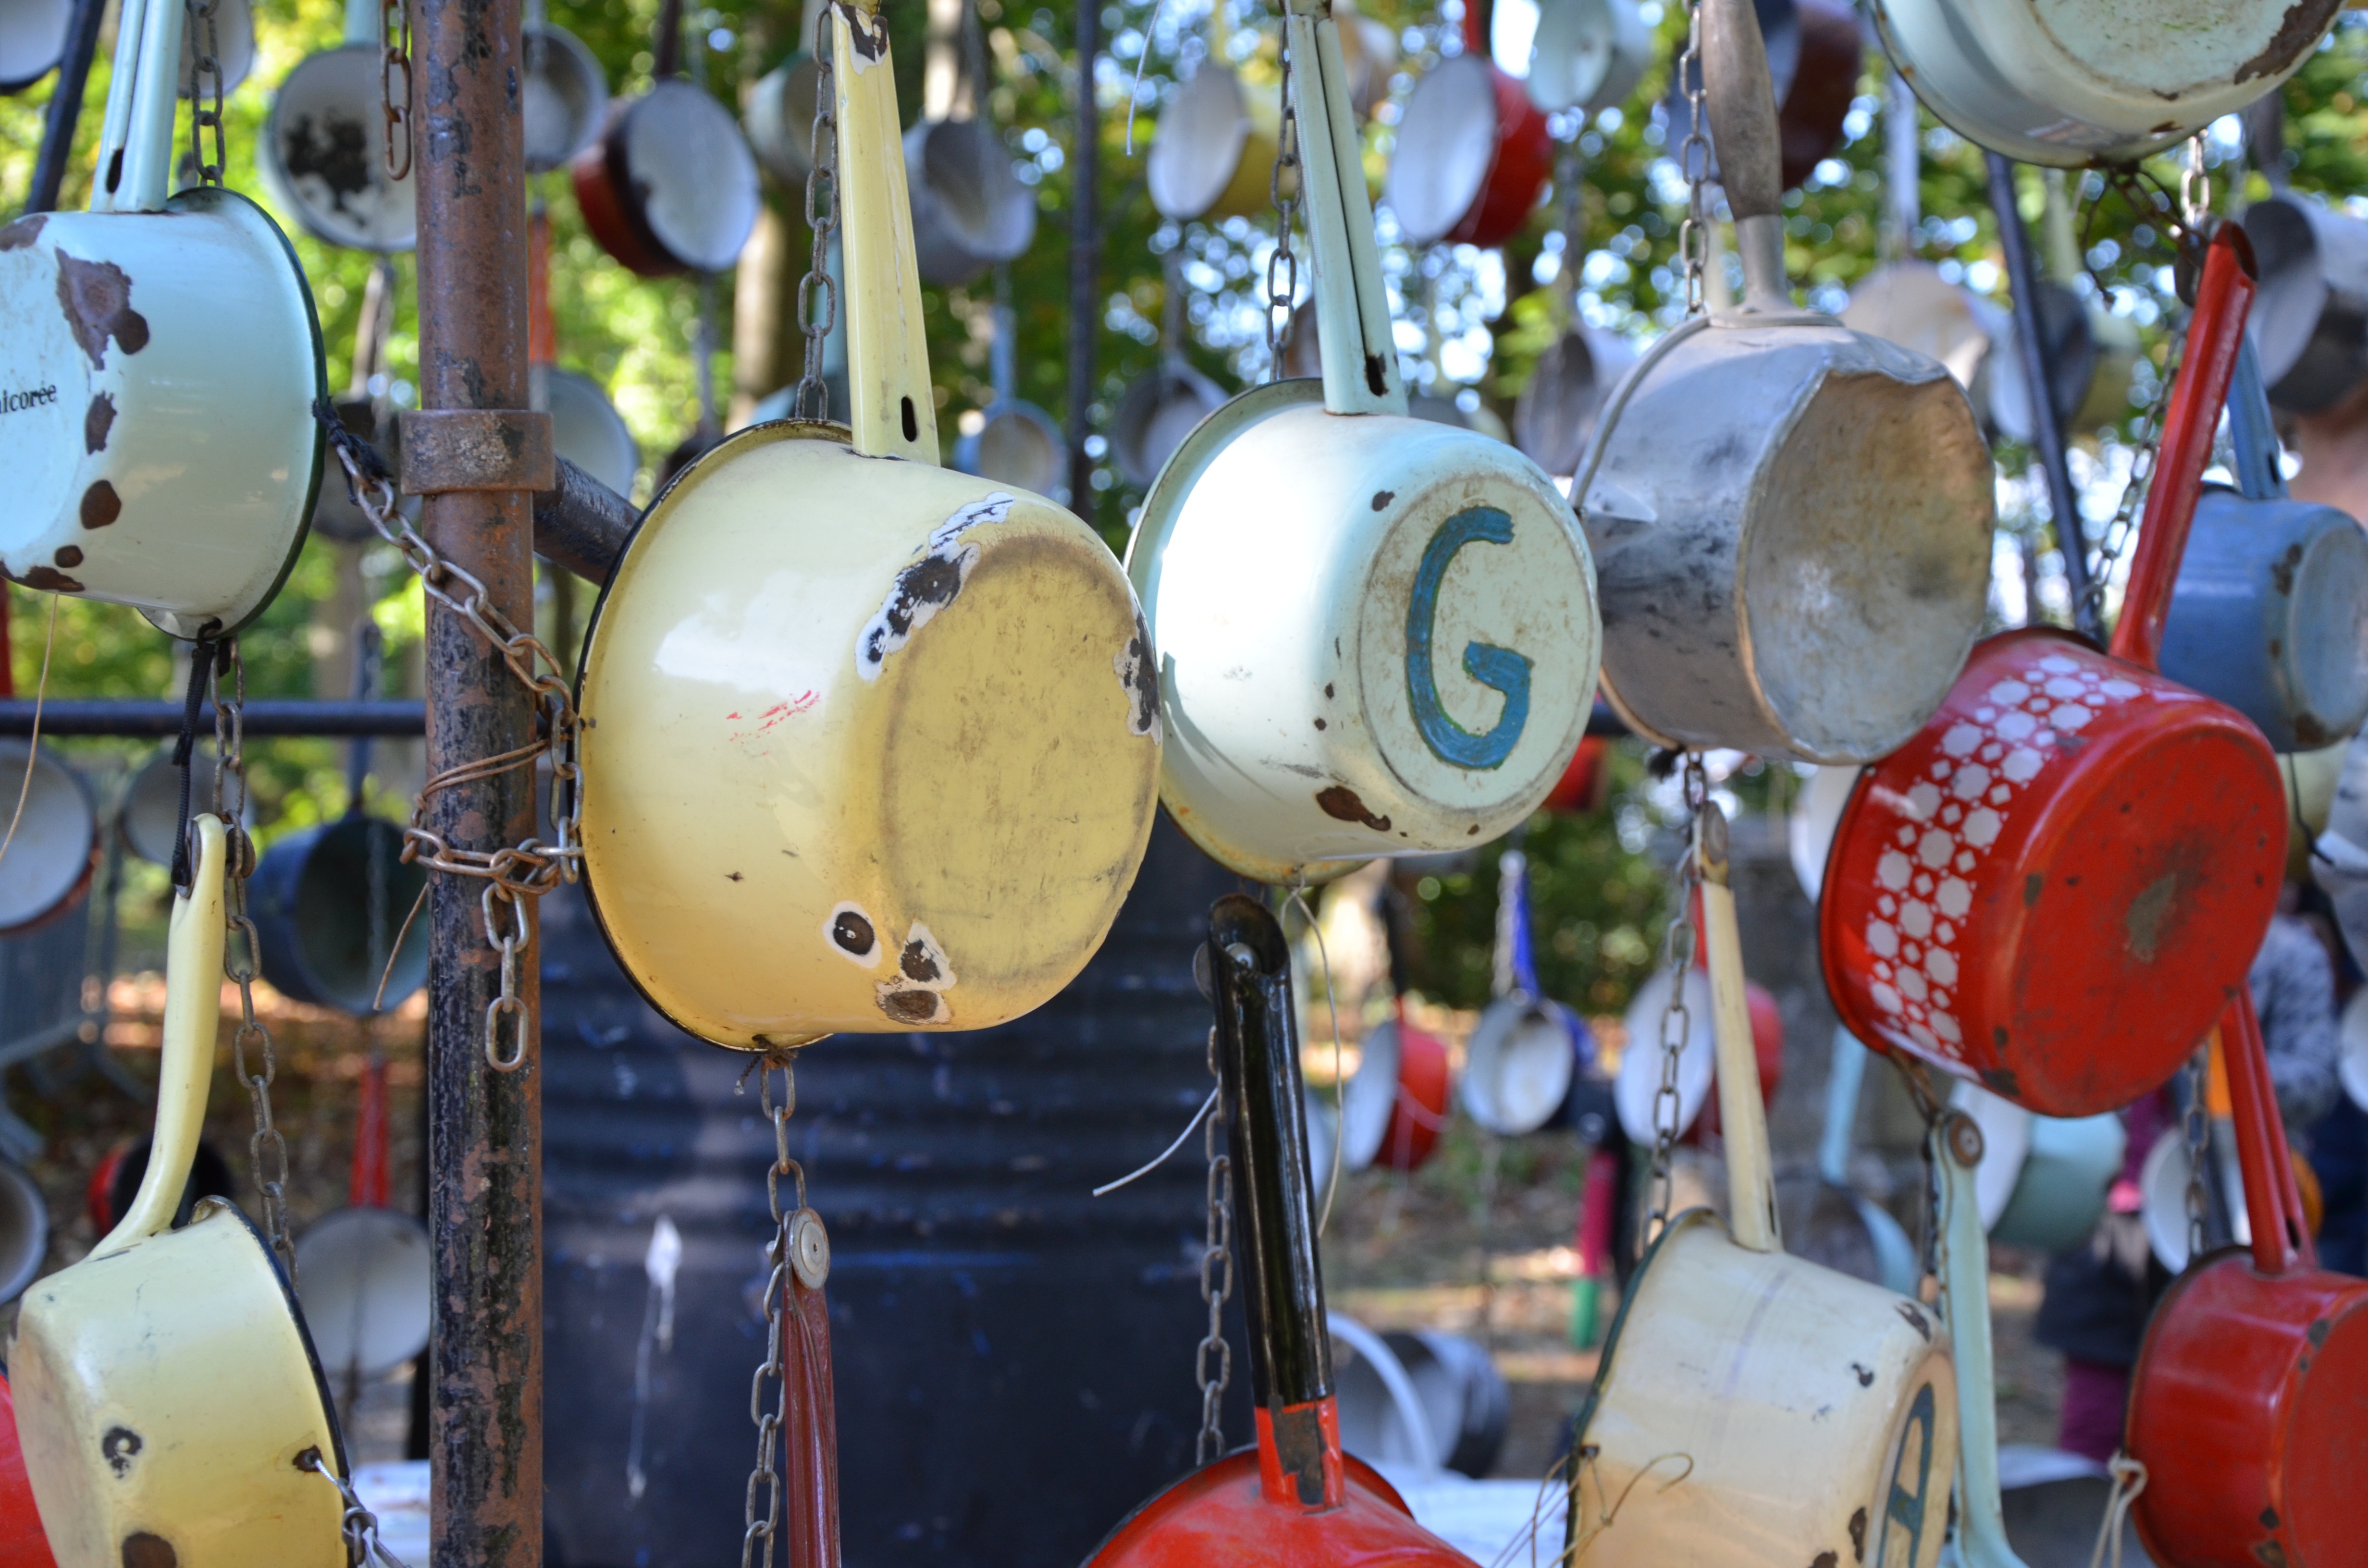
color, drum, festival, drums, skin head percussion instrument